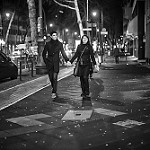
Label: street